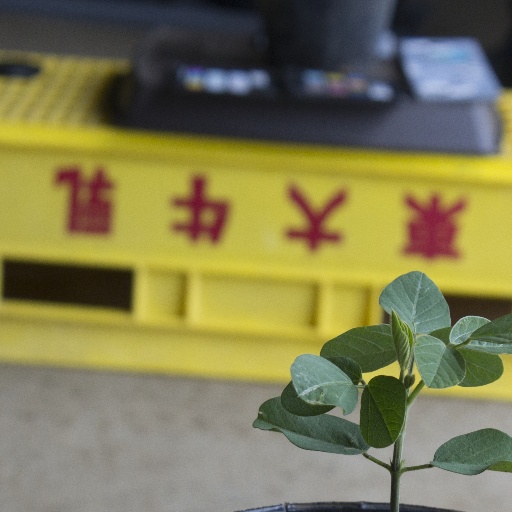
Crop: soybean